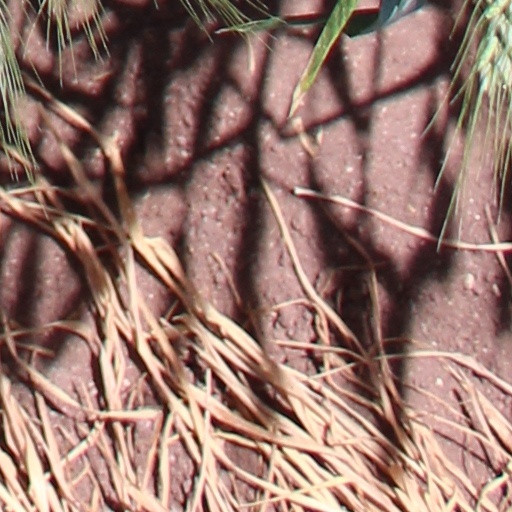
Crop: wheat